4th Lancashire Artillery Volunteers

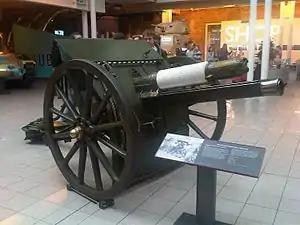
18-pounder preserved at the Imperial War Museum.

The 1/IV West Lancs Bde was brought up to a strength of three batteries on 9 February when B (H) Bty joined from LXXXV Bde ('Kitchener's Army' volunteers from 18th (Eastern) Division) to become C (H) Bty. Then the field artillery of the BEF was reorganised in May 1916: 1/IV West Lancs Bde was numbered CCLXXVIII Bde (278 Bde) and its batteries became A, B and C on 15 May. The three batteries were then distributed to the other brigades within the divisional artillery, so that each had a D (Howitzer) battery: A (1/7th Lancashire) went to CCLXXVI (1/II West Lancs), B (1/8th) to CCLXXV (1/I West Lancs) and C to CCLXXVII (1/III West Lancs). They were replaced in CCLXXVIII by the D batteries of the respective brigades, giving the following organisation: